Haifa

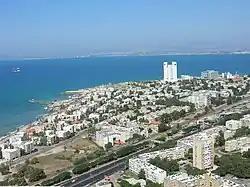
Bat Galim neighborhood and Haifa Bay

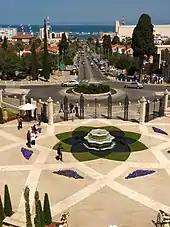
Ben-Gurion Avenue and the German Colony

The population is heterogeneous. Israeli Jews comprise some 82% of the population, almost 14% are Christians (the majority of whom are Arab Christians) and, some 4% are Muslims. Haifa also includes Druze and Baháʼí Faith communities. In 2006, 27% of the Arab population was aged 14 and under, compared to 17% of the Jewish and other population groups. The trend continues in the age 15–29 group, in which 27% of the Arab population is found, and the age 30–44 group (23%). The population of Jews and others in these age groups are 22% and 18% respectively. Nineteen percent of the city's Jewish and other population is between 45 and 59, compared to 14% of the Arab population. This continues with 14% of Jews and others aged 60–74 and 10% over age 75, in comparison to 7% and just 2% respectively in the Arab population. Arabs in Haifa tend to be wealthier and better educated compare to other Arabs elsewhere in Israel.